Henri van Zanten

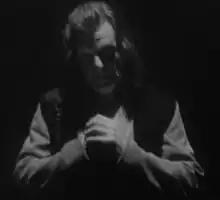
As the "Master of the Scream" in "’u’" (2010)

Henri Carel van Zanten (18 March 1957 – 22 May 2020) was a Dutch artist, based in Rotterdam.